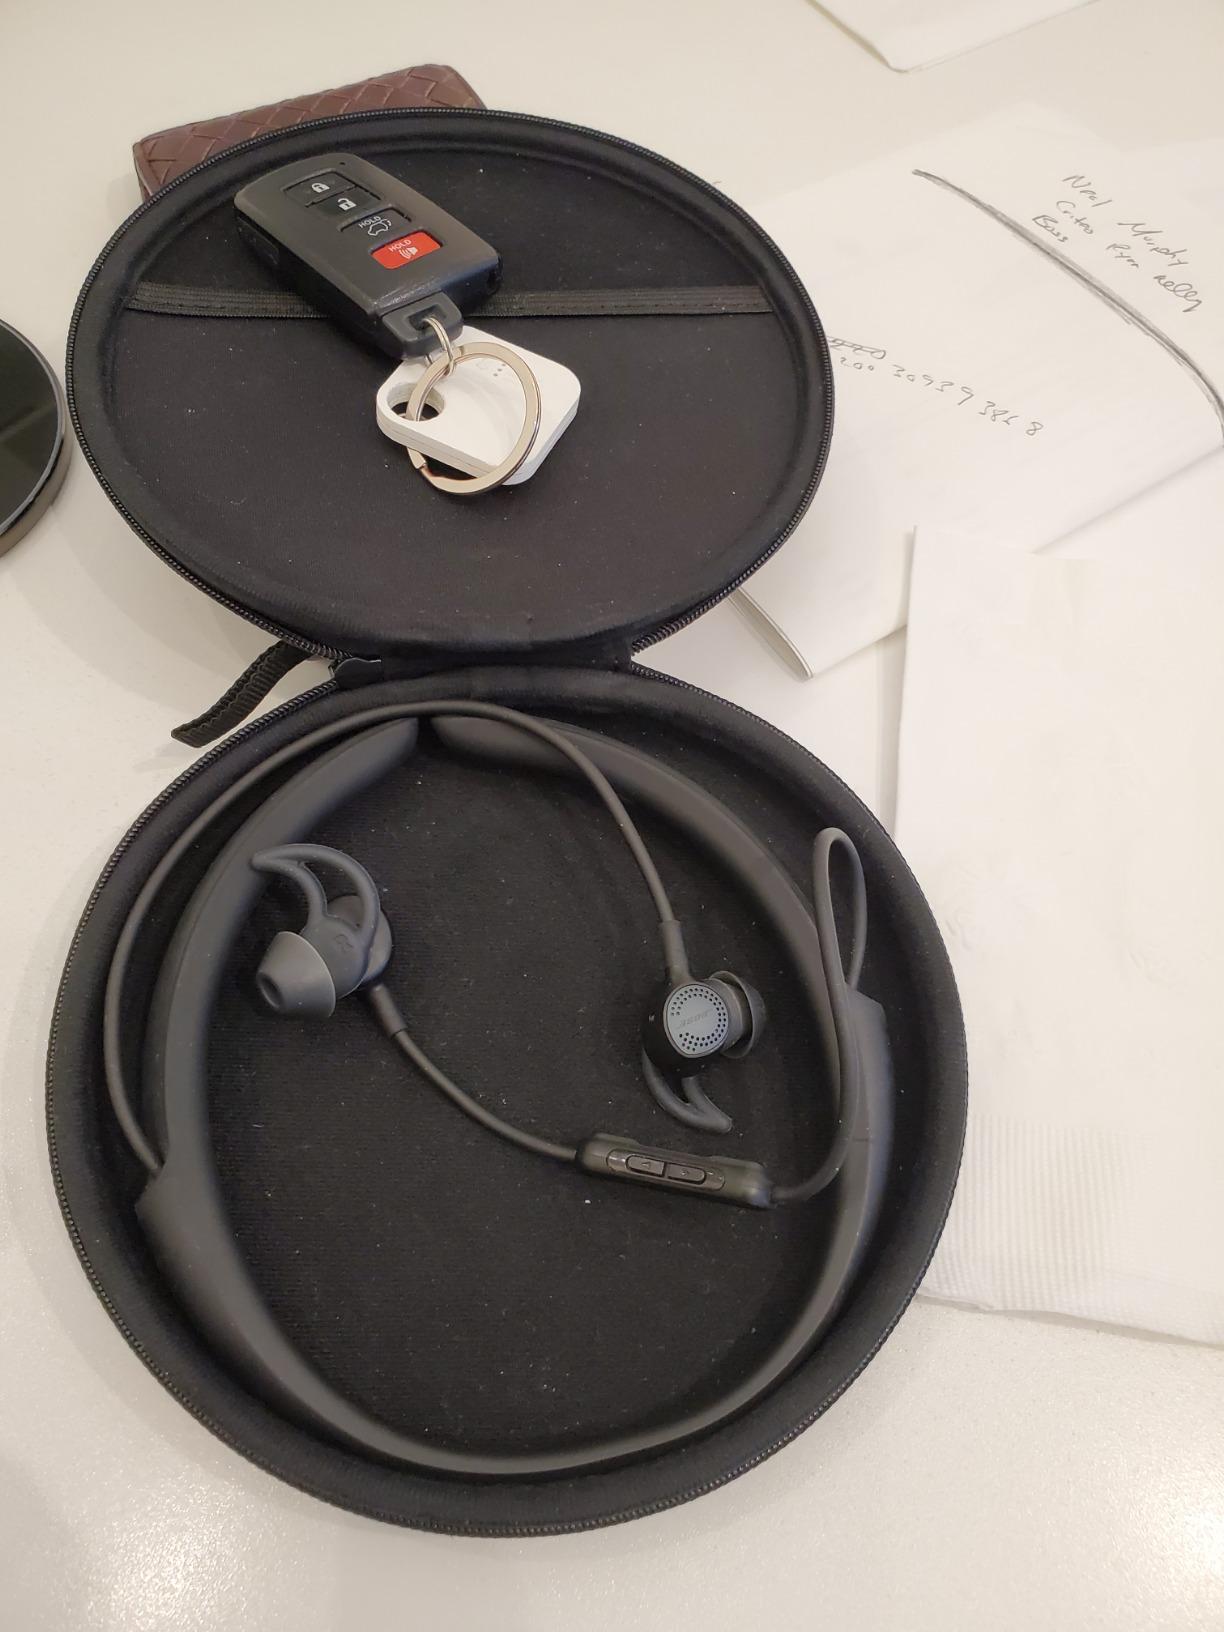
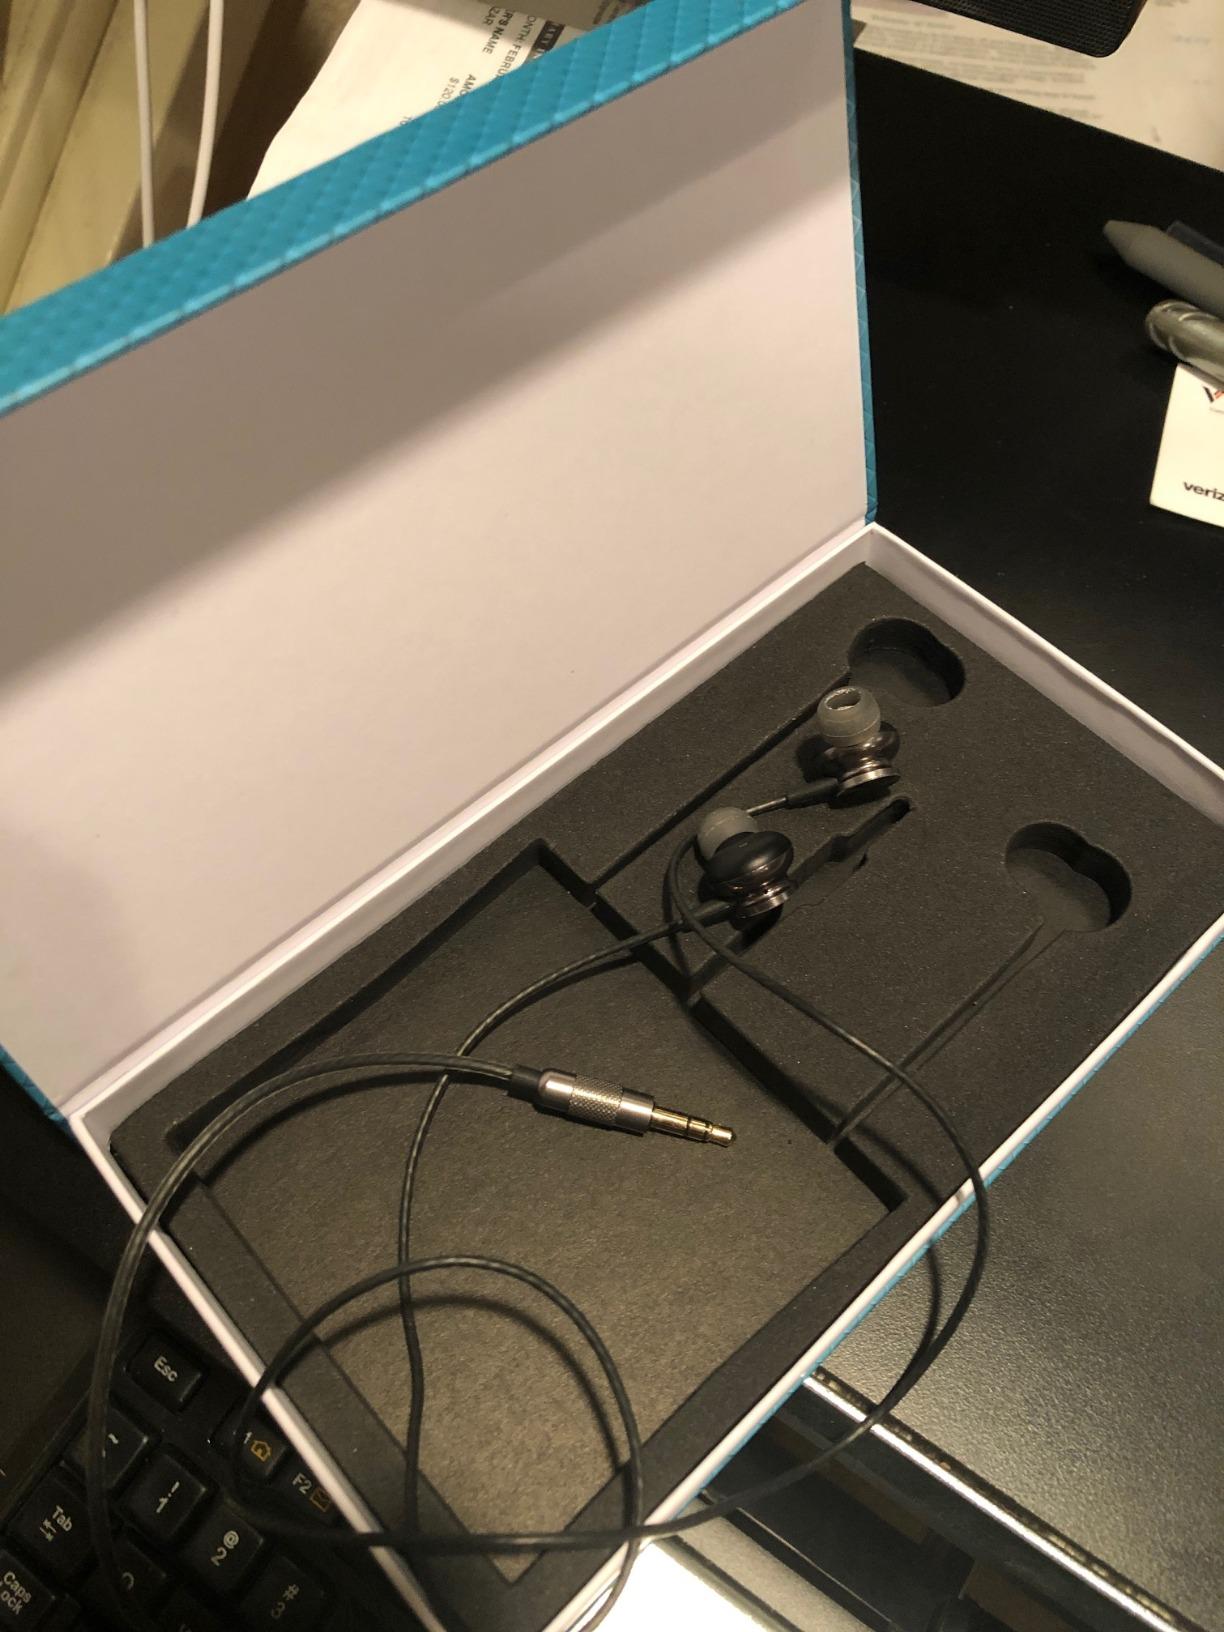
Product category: headphones
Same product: no